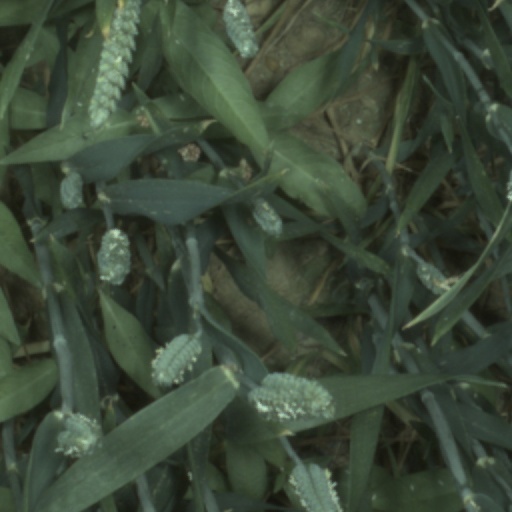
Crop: wheat